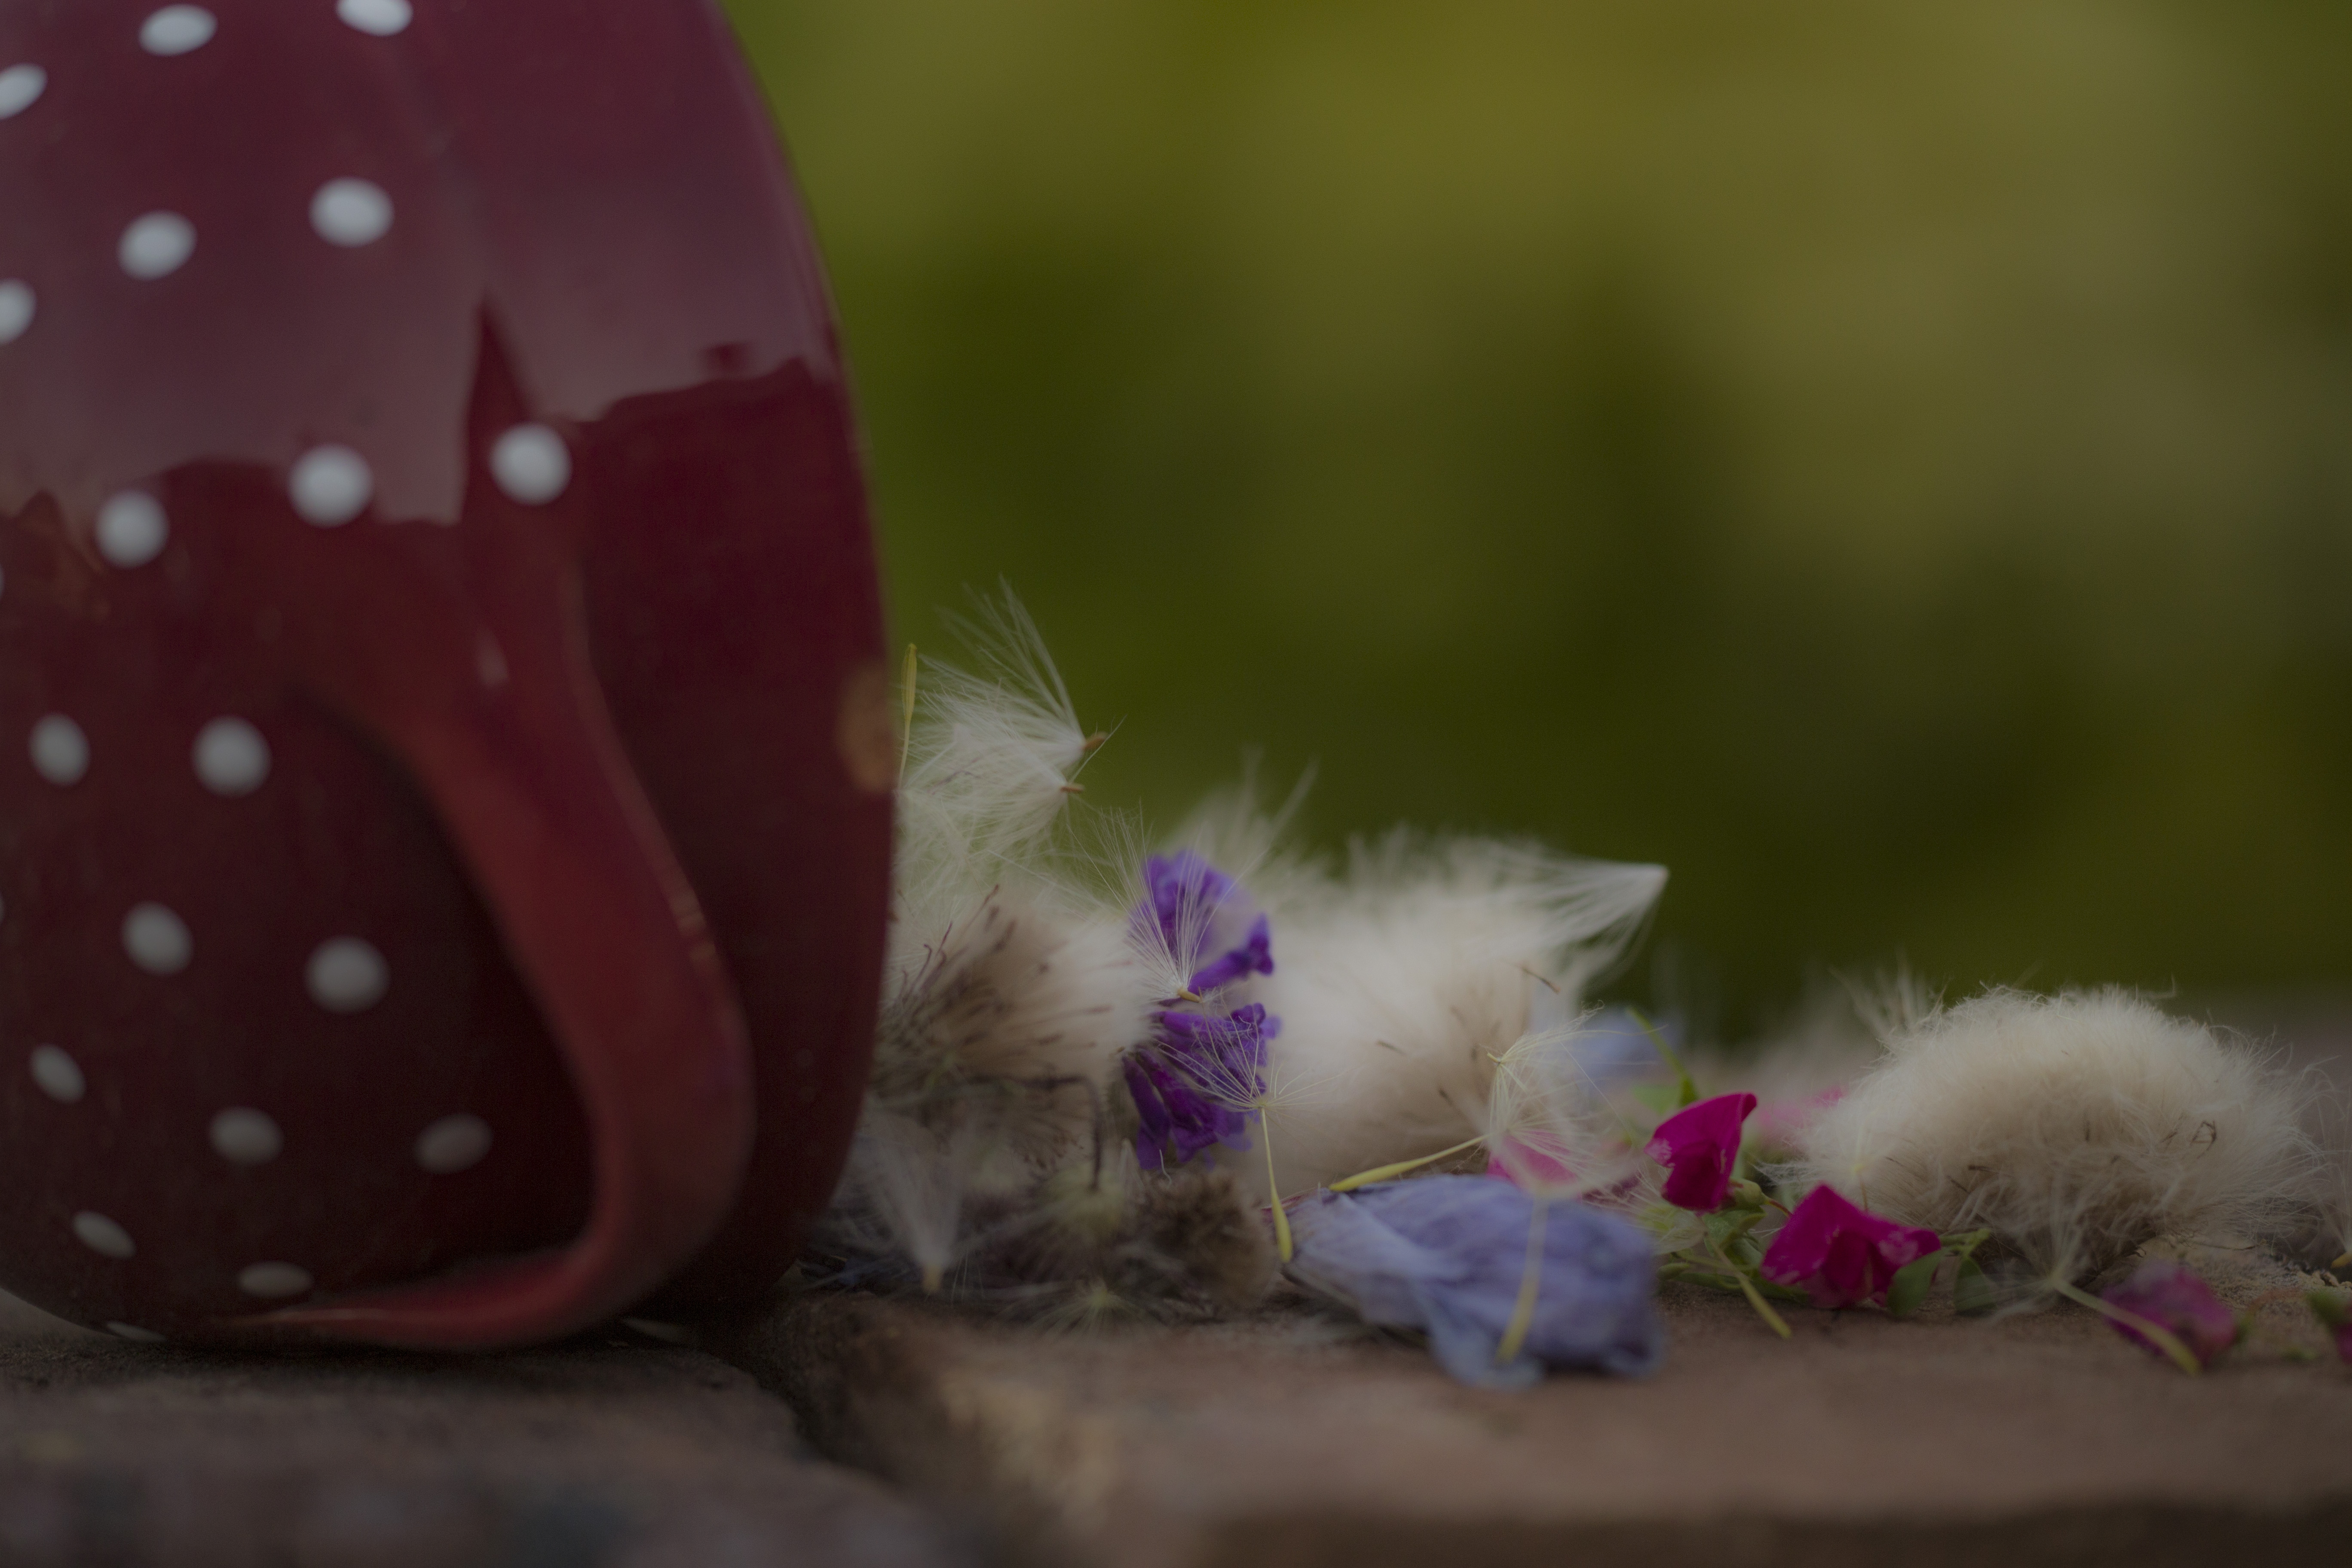
sun, summer, flower, lilac, blue, pink, white, soft, easy, natural, romantic, beautiful, cat, fawn, kitten